Gotthilf Hempel

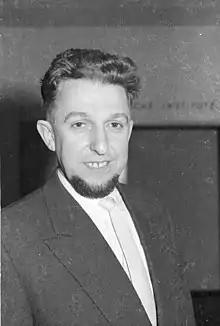
Hempel in 1967

Gotthilf Hempel (born March 8, 1929) is a German marine biologist and oceanographer.